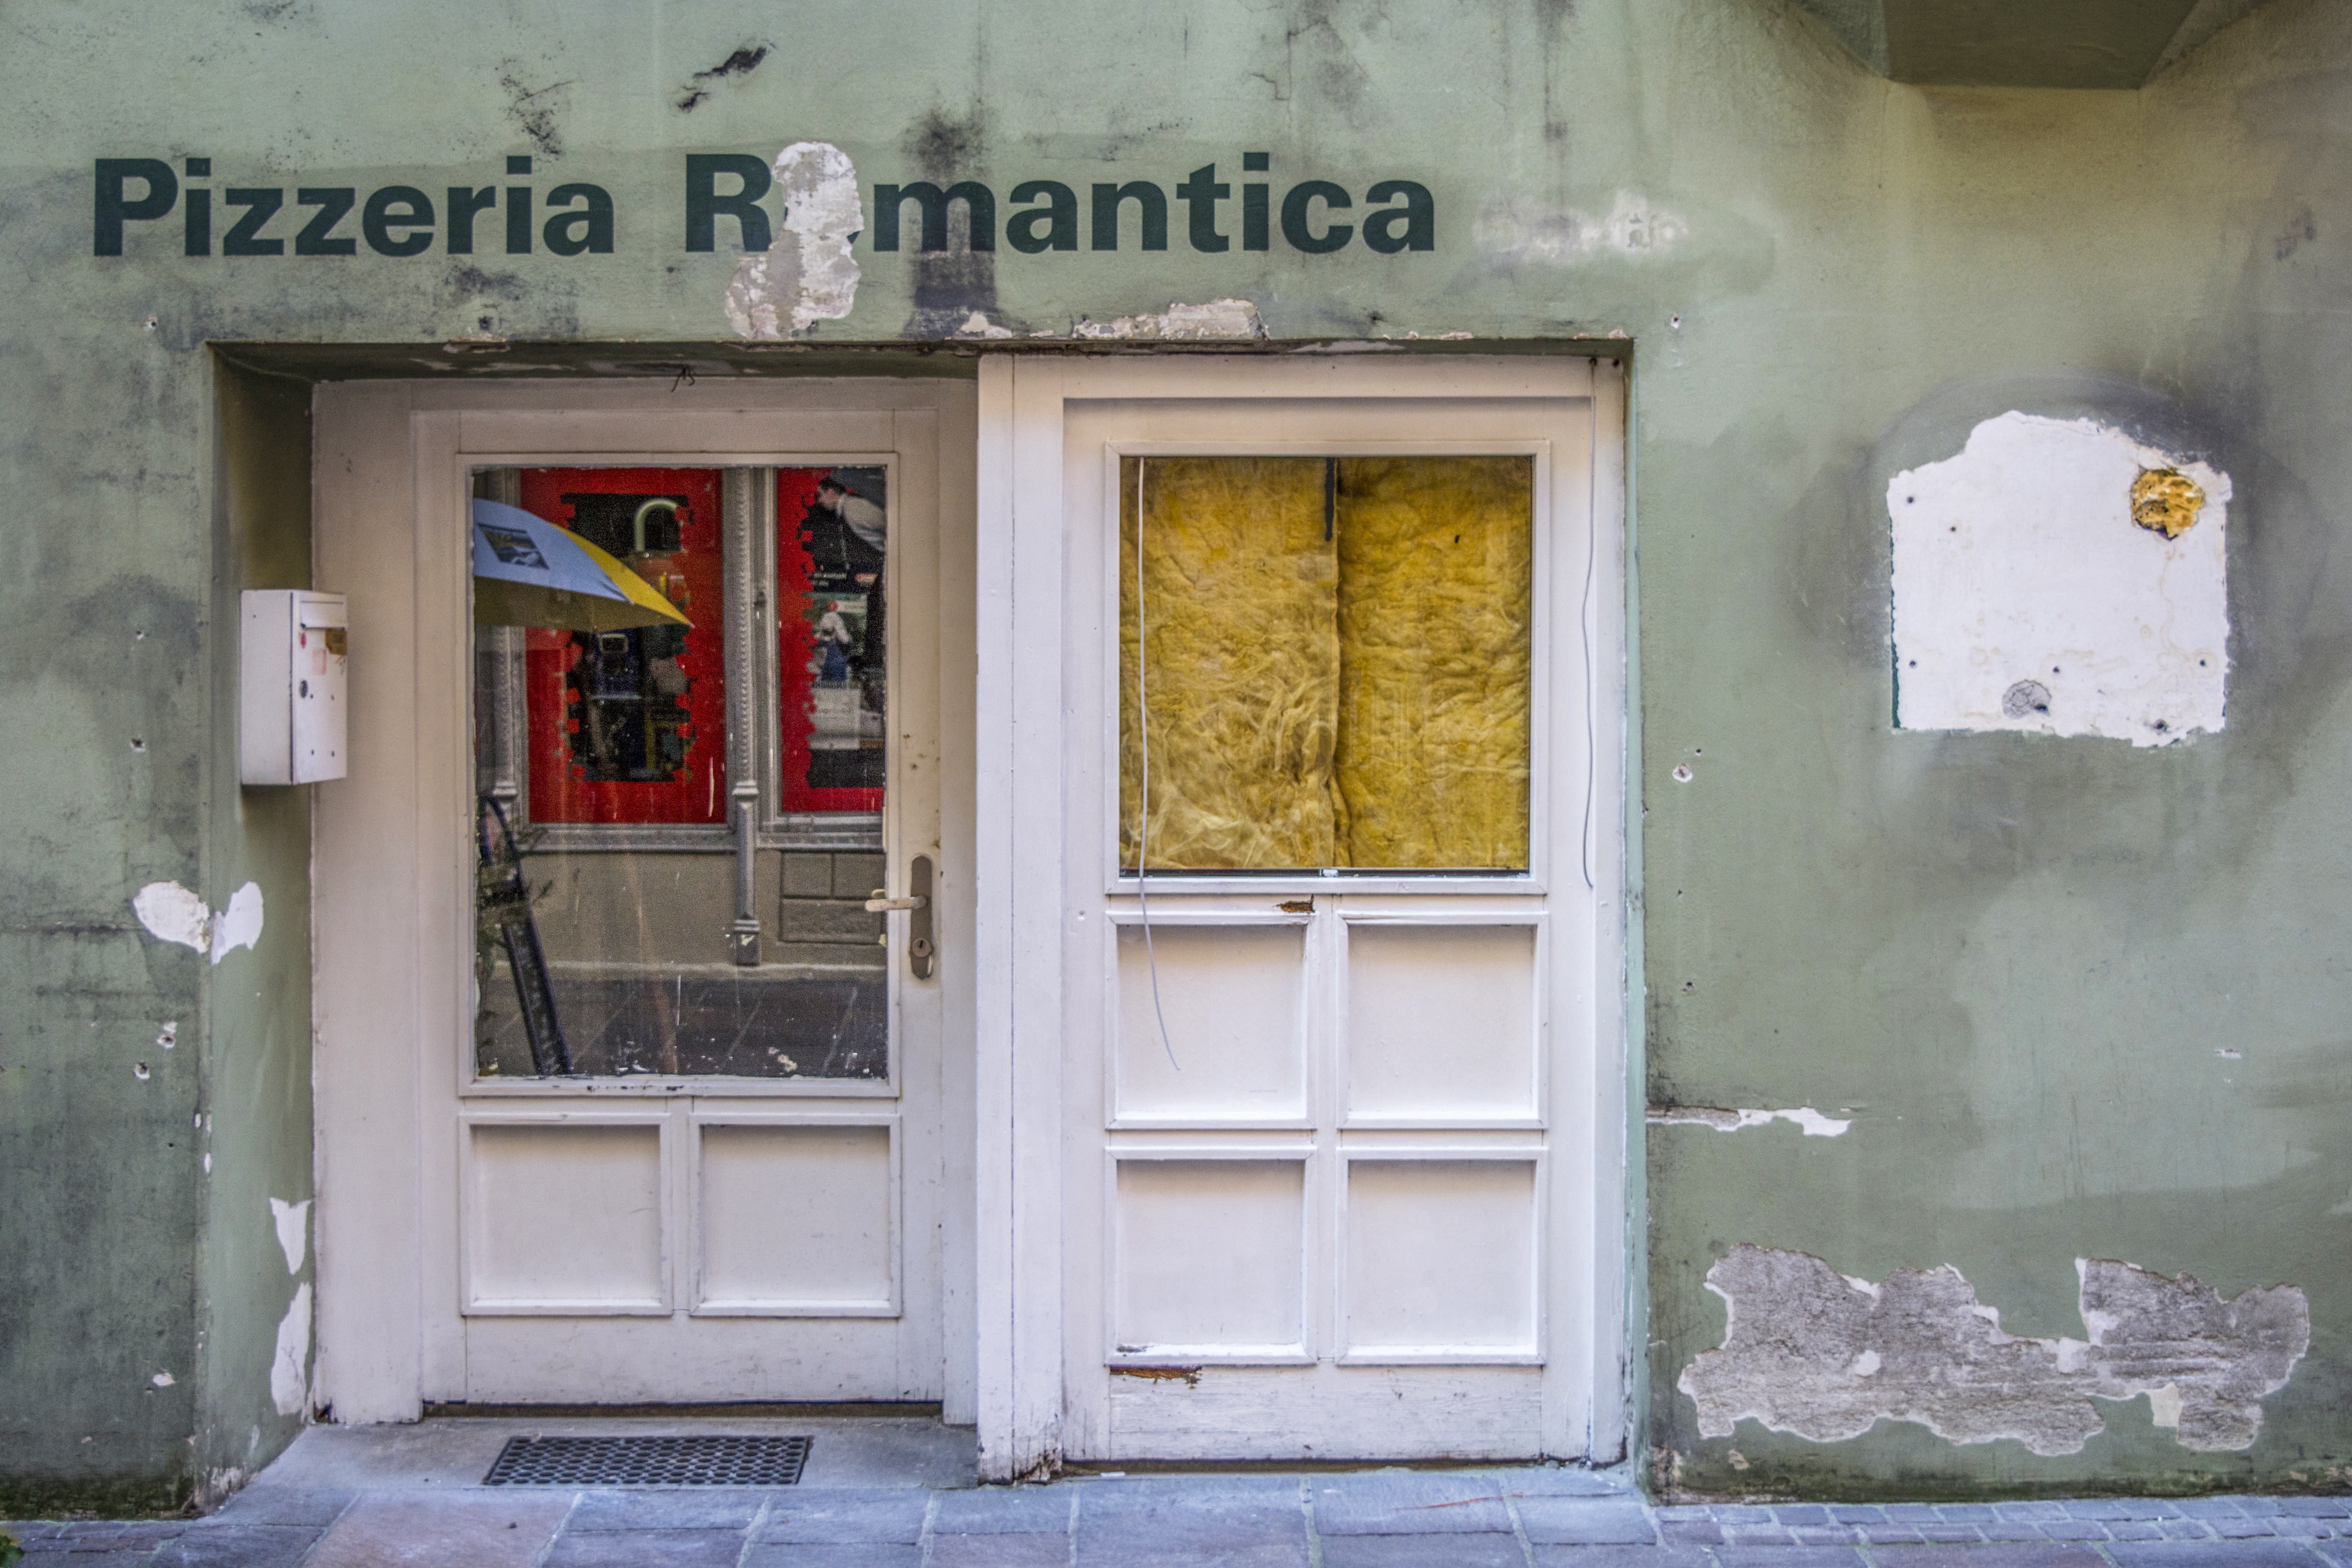
window, restaurant, city, solitude, sadness, color, facade, door, interior design, closure, enterprise, abandonment